Assassin's Creed

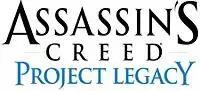
"Assassin's Creed: Project Legacy" logo

"Assassin's Creed: Project Legacy" was a single-player browser-based, role-playing video game Facebook application designed as a promotion and tie-in for "". The game is mostly text-based but includes graphics and sound as well as some video. The game was put on indefinite hold in 2011 and was later removed by Facebook on 15 May 2013.